Fordham Hospital

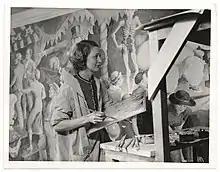
Artist Elizabeth Deering painting one of the Fordham Hospital murals on April 26, 1939

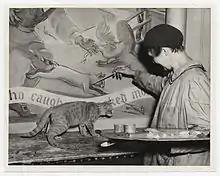
Artist Emily Barto painting one of the Fordham Hospital murals on October 6, 1937

The hospital was closed on July 15, 1976, by a decision of the then owner, the New York City Health and Hospitals Corporation, despite extensive community protests, including a sit-in. Amongst those opposing the closure were Bronx Community Board 6 and Borough President Robert Abrams. The building was demolished soon afterward. The site is now The Fordham University Rose Hill Parking Facility. The NYC Health and Hospitals Corporation, considered the new North Central Bronx Hospital as the replacement for both Fordham Hospital and Morrisania Hospital.